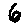
Label: 6